Jamaican Americans

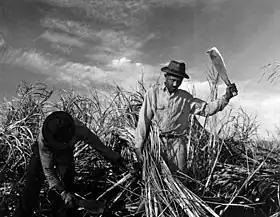
A Jamaican laborer cutting sugar cane in Clewiston, Florida, December 1947.

Jamaican immigration to the U.S. increased during the civil rights era of the 1960s. As with many other sources of Caribbean immigration, the geographical nearness of Jamaica to the U.S. increased the likelihood of migration. The economic attractiveness and general Jamaican perception of the U.S. as a land of opportunity explain continued migration flows despite economic downturn in America. Traditionally, America has experienced increased migration through means of family preference, in which U.S. citizens sponsor their immediate family. Through this category a substantial amount of Jamaican immigrants were able to enter mainly urban cities within the U.S that provided blue-collar work opportunities. Jamaican immigrants utilized employment opportunities despite the discriminatory policies that affected some Caribbean émigrés.